Vitali Ustinov

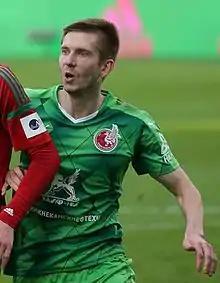
Ustinov with Rubin in 2016

Vitali Yuryevich Ustinov (born 3 May 1991) is a Russian professional footballer who plays as a right-back or left-back for Irtysh Omsk.